Eitel Friedrich IV, Count of Hohenzollern

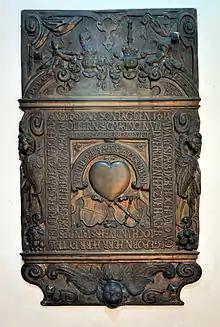
, bronze grave plate in the monastery church of St. Luzen

Count Eitel Friedrich IV of Hohenzollern (7 September 1545 in Sigmaringen – 16 January 1605 in Hechingen) was the founder and first Count of the line Hohenzollern-Hechingen as Eitel Friedrich I.